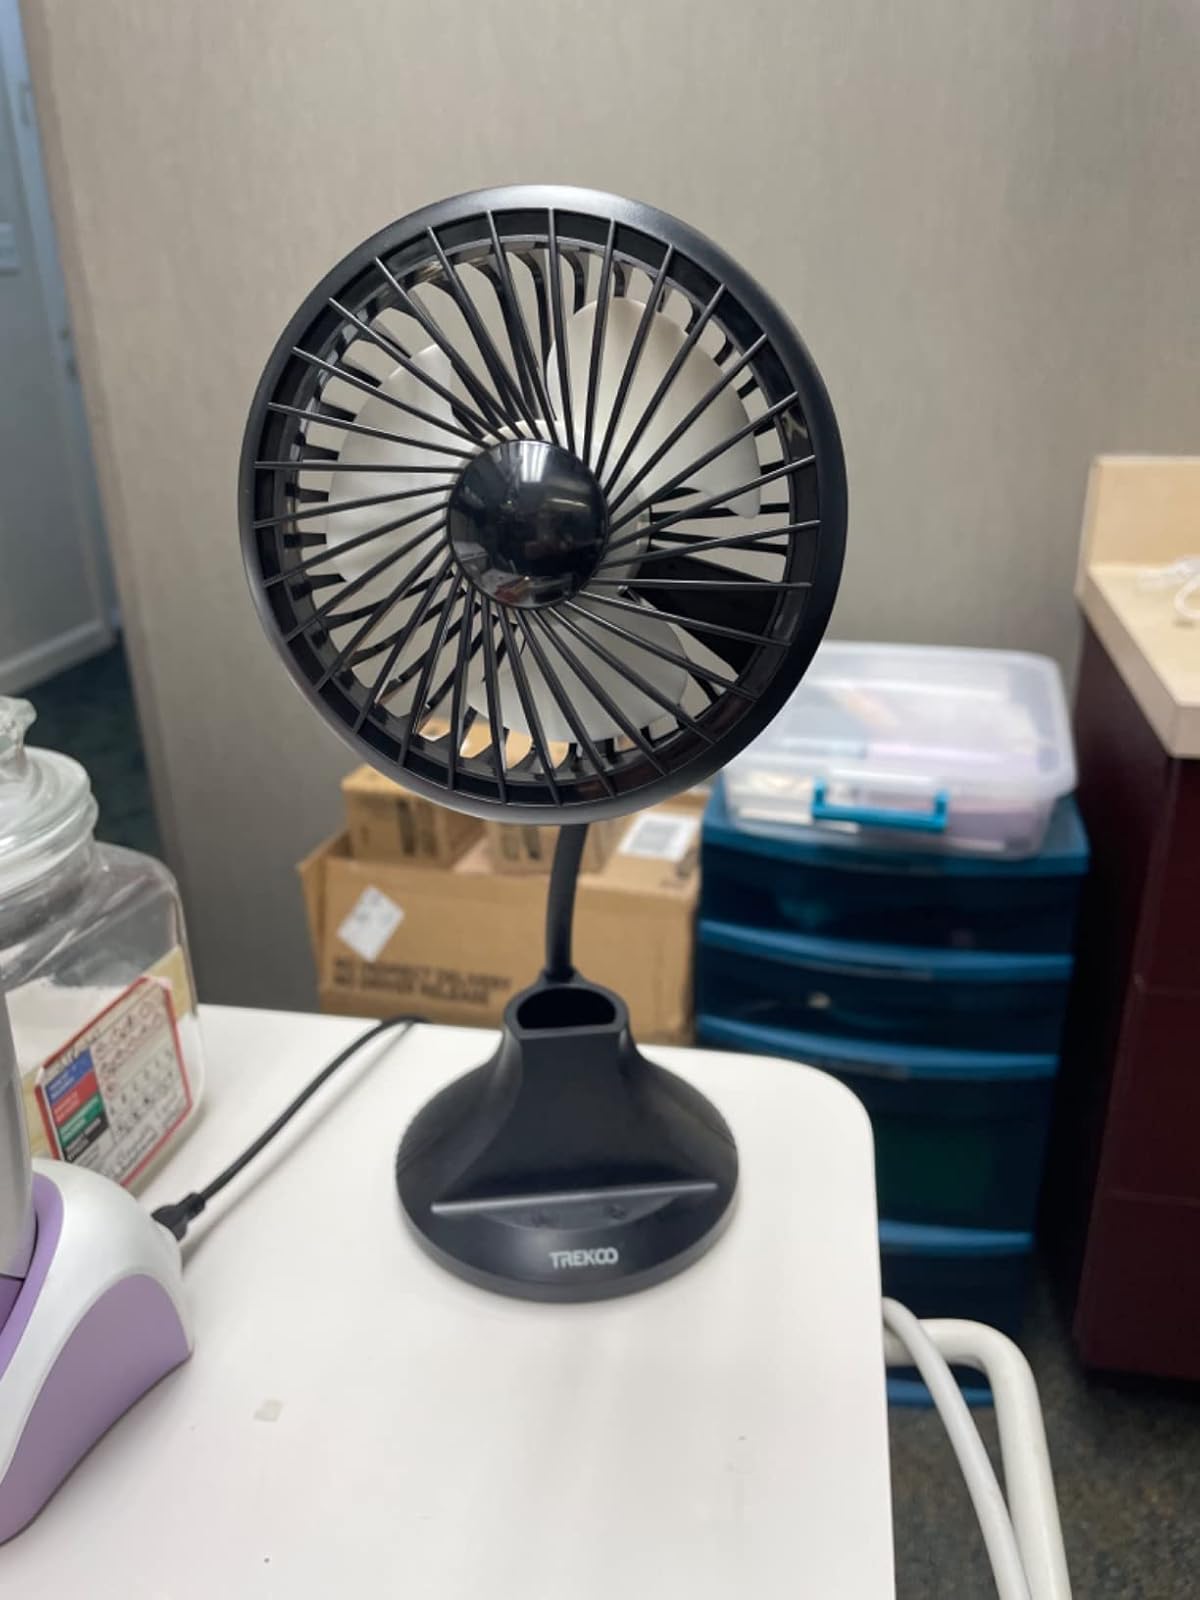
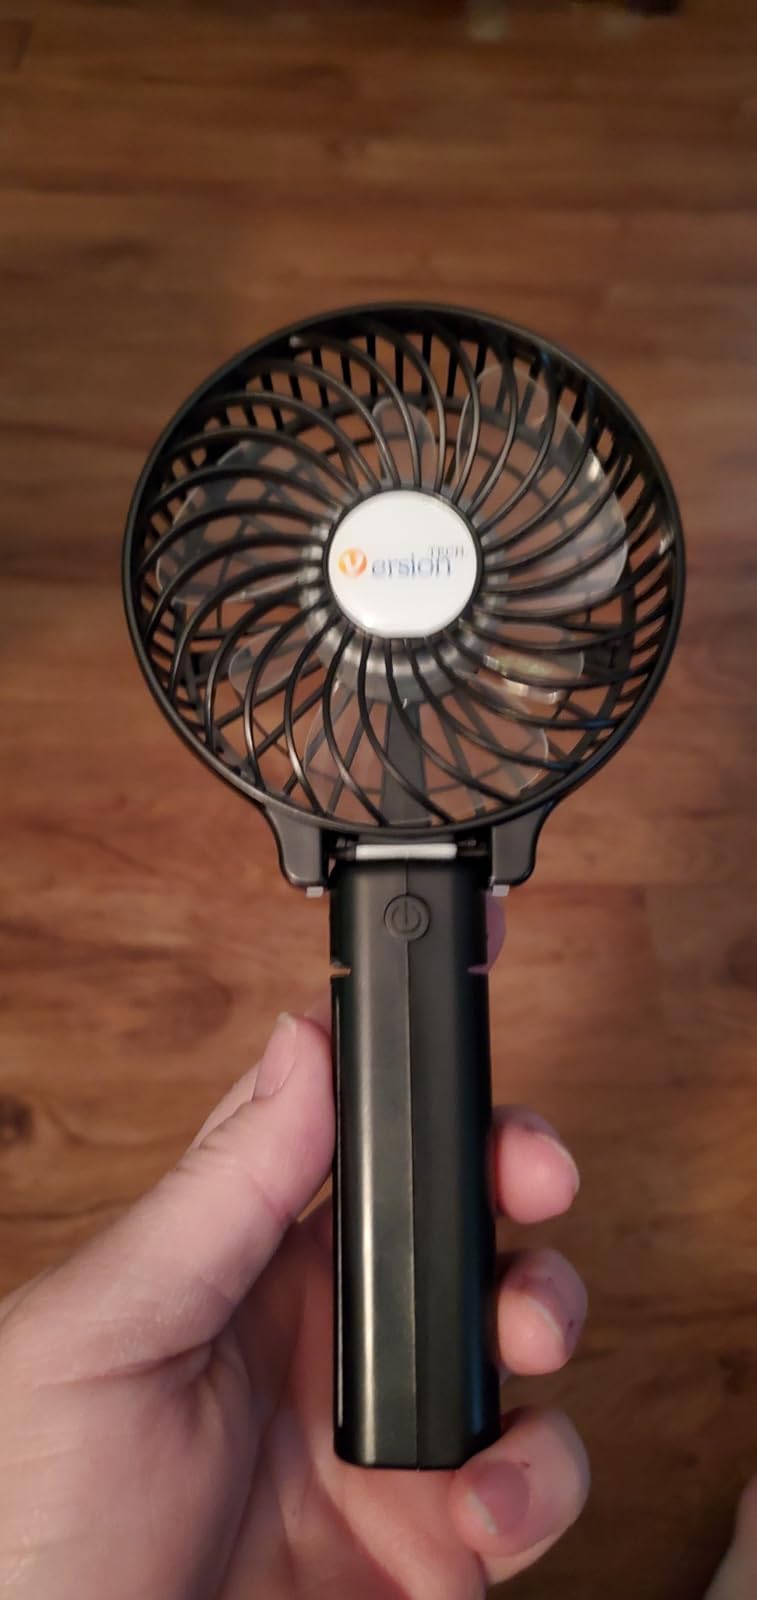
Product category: fan
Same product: no